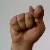
The image shows a hand gesture representing the letter 'T' in Indian Sign Language.